Quang Trung

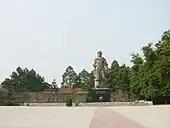
Statue of Quang Trung at Đống Đa Mound

Northern Vietnam fell into chaos in 1786. An army under Nguyễn Huệ, Vũ Văn Nhậm and Nguyễn Hữu Chỉnh marched north to attack Phú Xuân. The governor of Phú Xuân, Phạm Ngô Cầu, was a venal and superstitious coward, he was at odds with his assistant, Hoàng Đình Thể. An itinerant Taoist priest came to Phú Xuân, and said to Cầu that he should set up an altar to pray for himself. Cầu was persuaded; he built an altar, ordered his soldiers to serve him day and night, making his soldiers very tired. Take this opportunity, Huệ launched a raid on Trịnh army. Hoàng Đình Thể was killed in action. Phạm Ngô Cầu surrendered to Tây Sơn army.